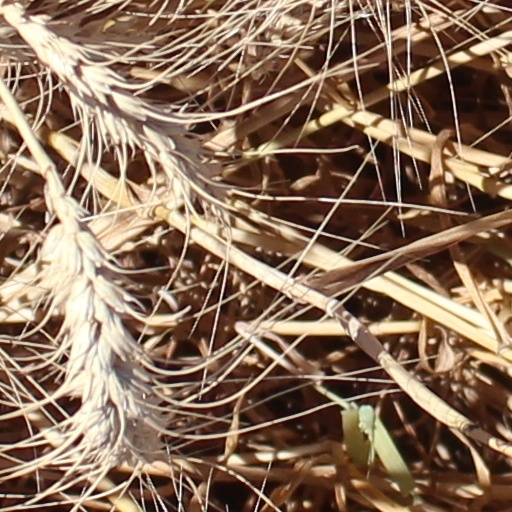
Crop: wheat